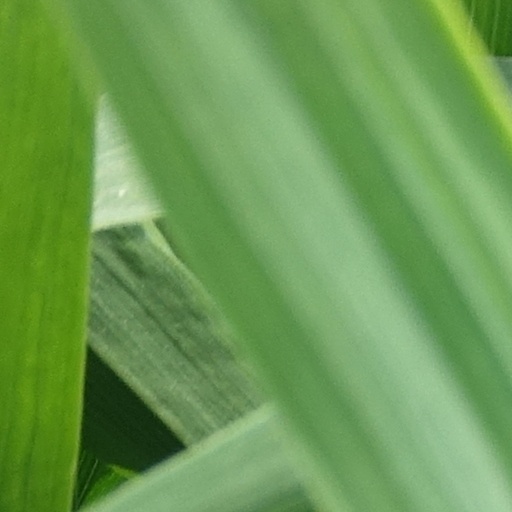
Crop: wheat